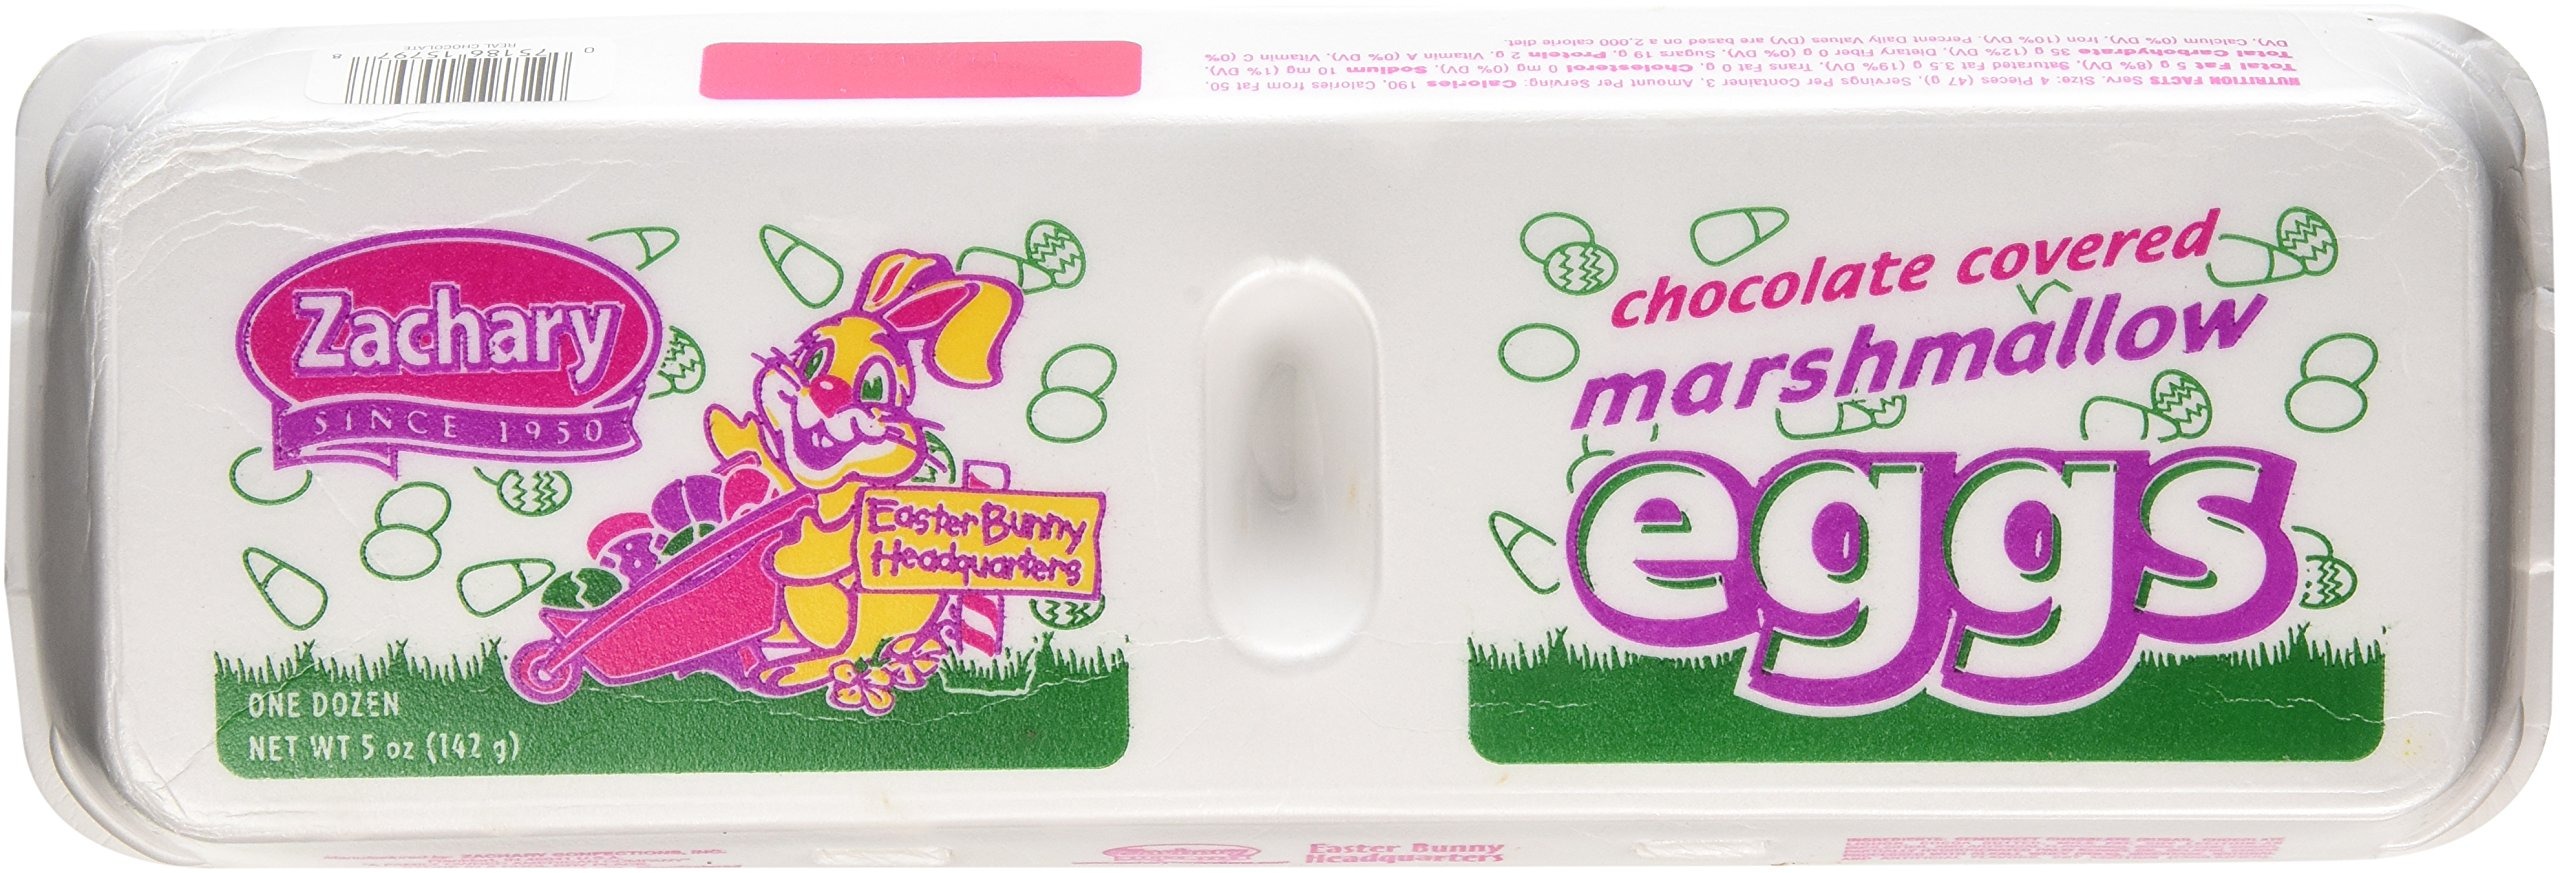
Item Name: Chocolate Covered Marshmallow Eggs 1 Dozen/5oz (Pack of 4)
Value: 20.0
Unit: Ounce

Price: 5.335